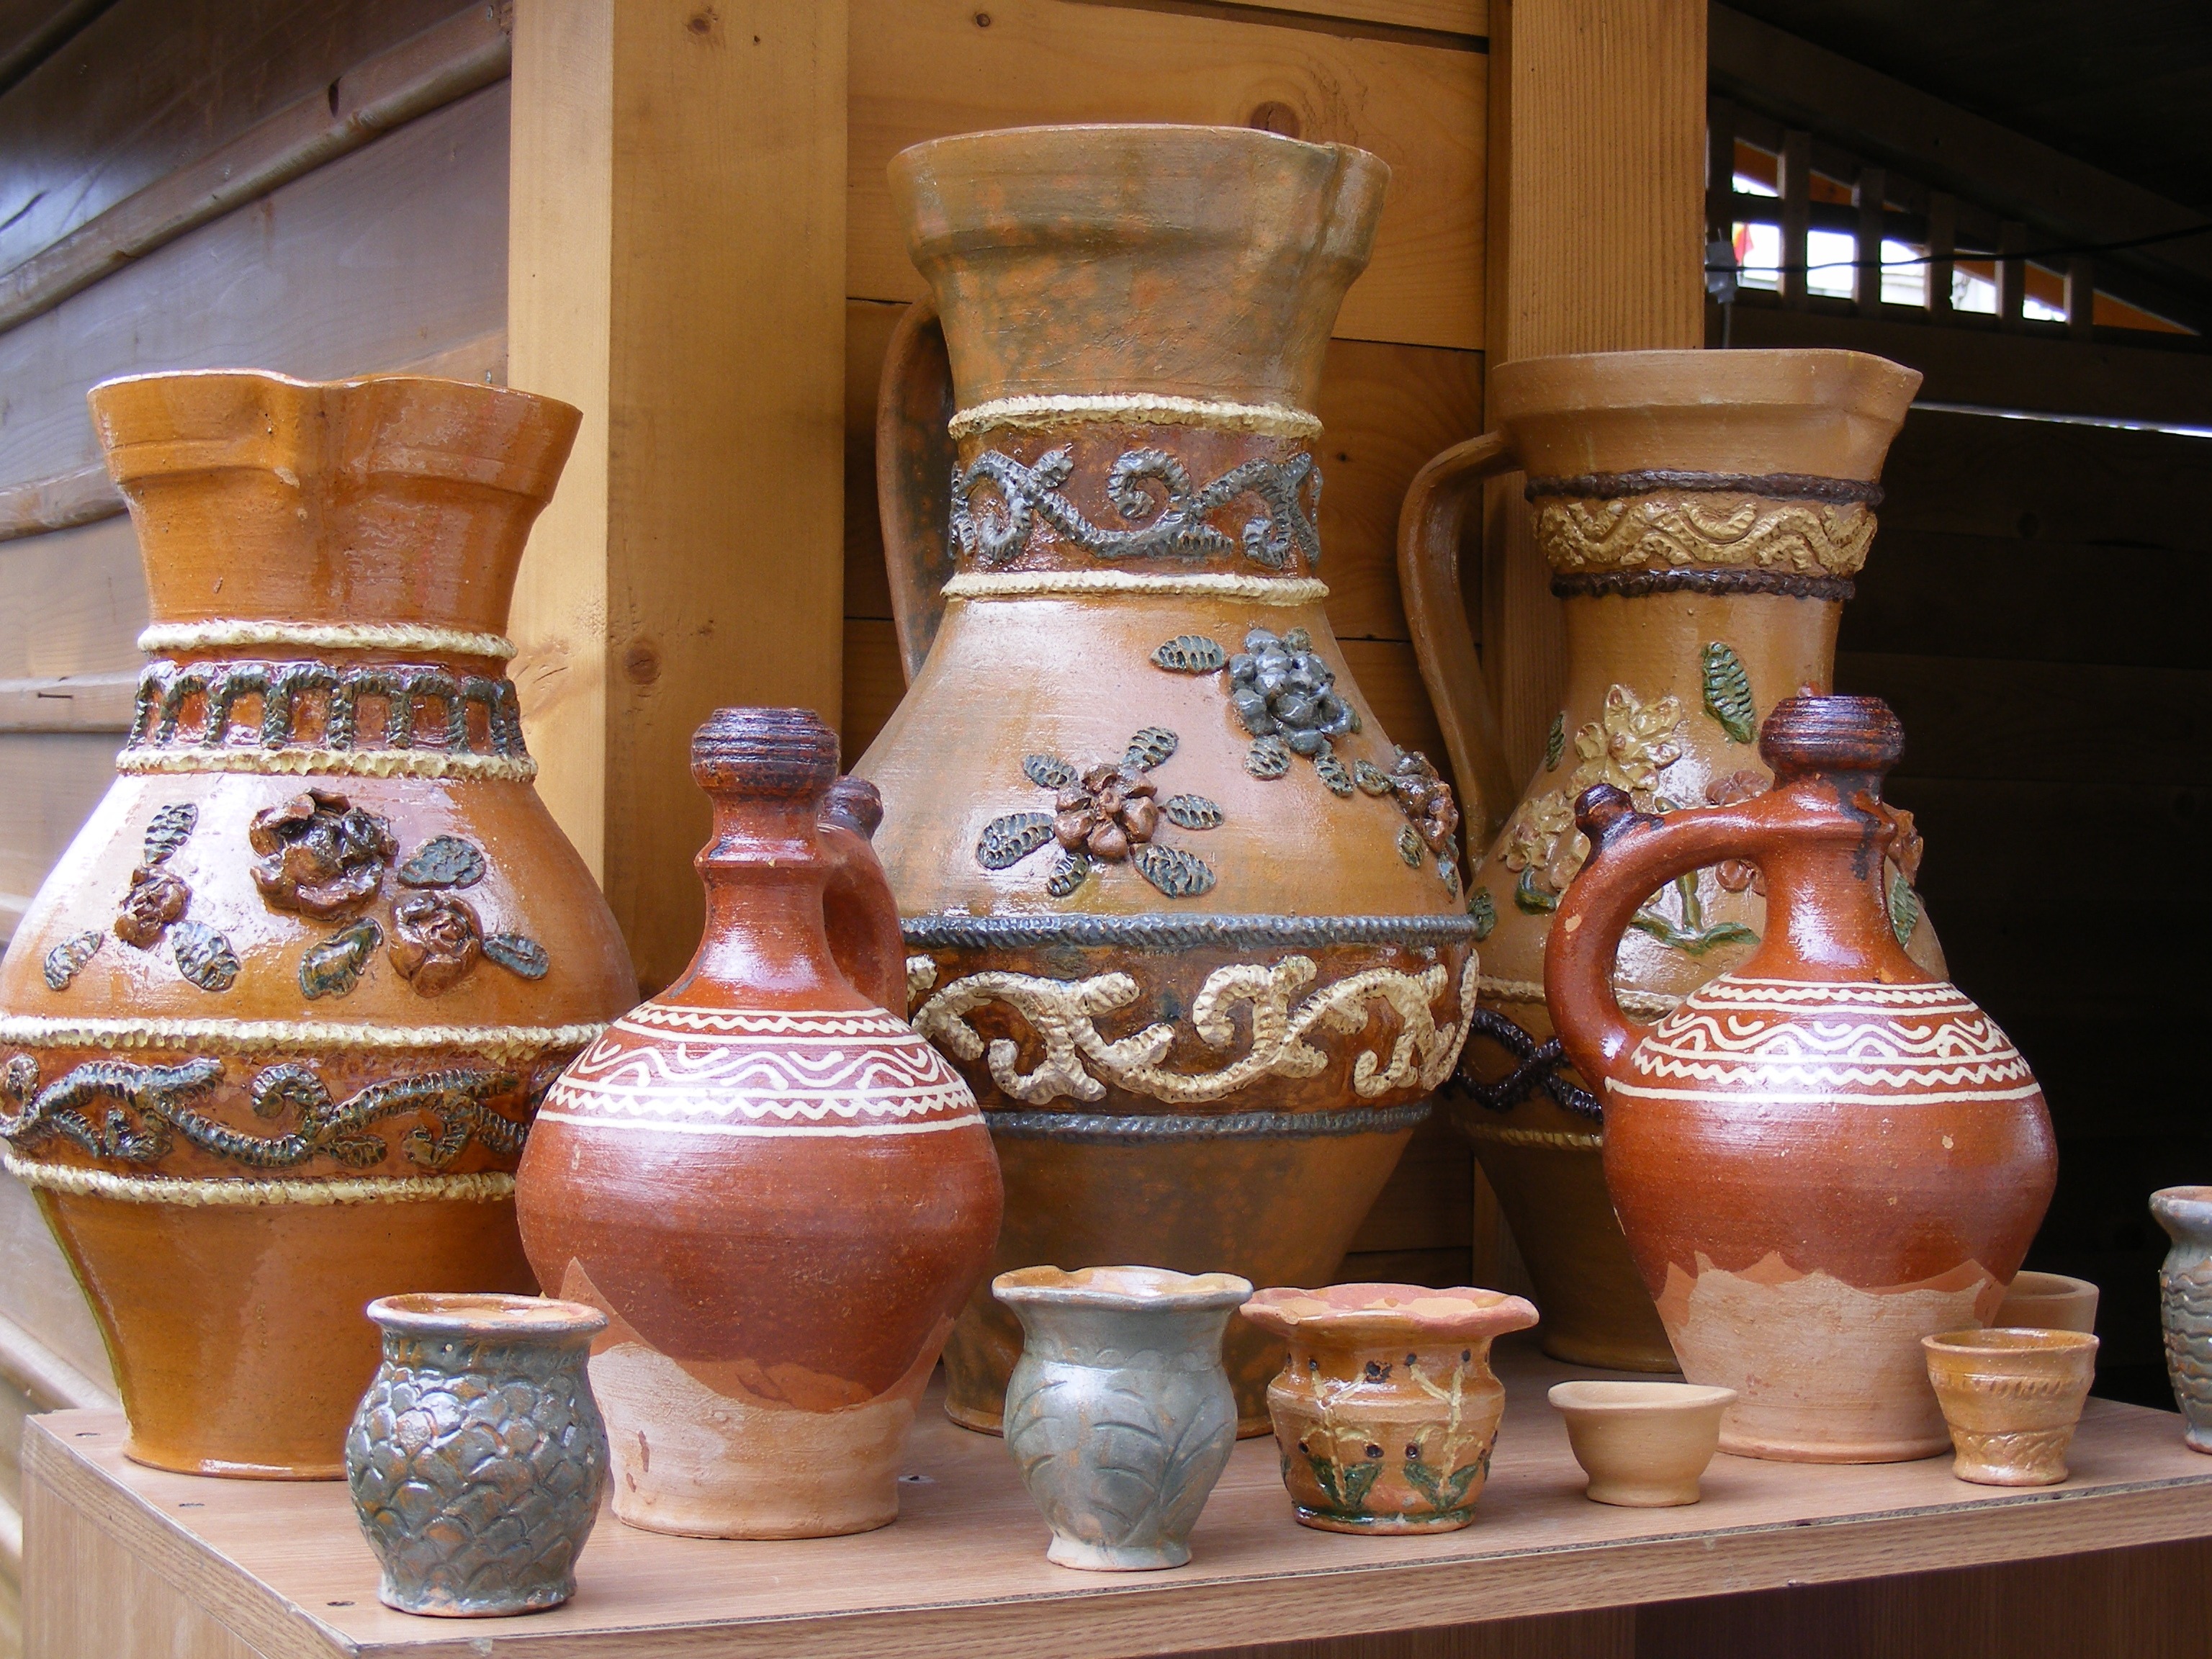
wood, ceramic, pottery, material, art, arts, painted, jugs, clay, carving, folk, romania, pots, craftsmen, gorj, ancient history, t rgu jiu